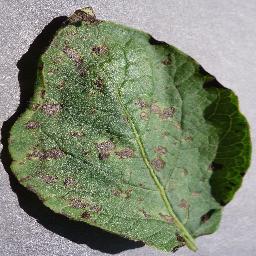
Label: Potato___Early_blight